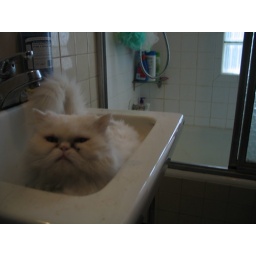
Dirty cat in a dirty sink